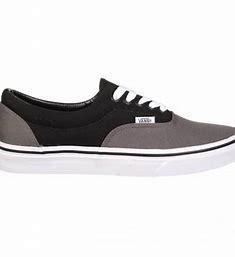
Brand: Vans
Model: Era Skate